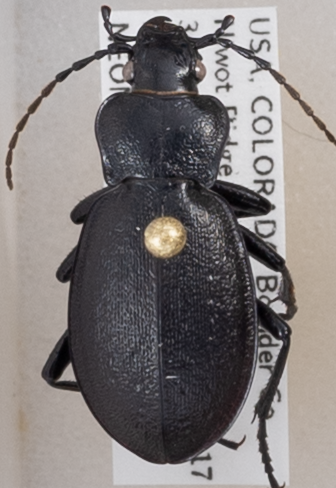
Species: Carabus taedatus
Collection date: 2018-07-31
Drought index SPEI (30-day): -0.556
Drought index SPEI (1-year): -0.62
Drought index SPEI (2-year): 0.23